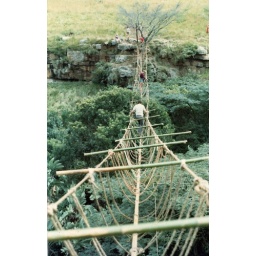
Longest monkey bridge ever built by scouts. Winston Park, 1st April 1984